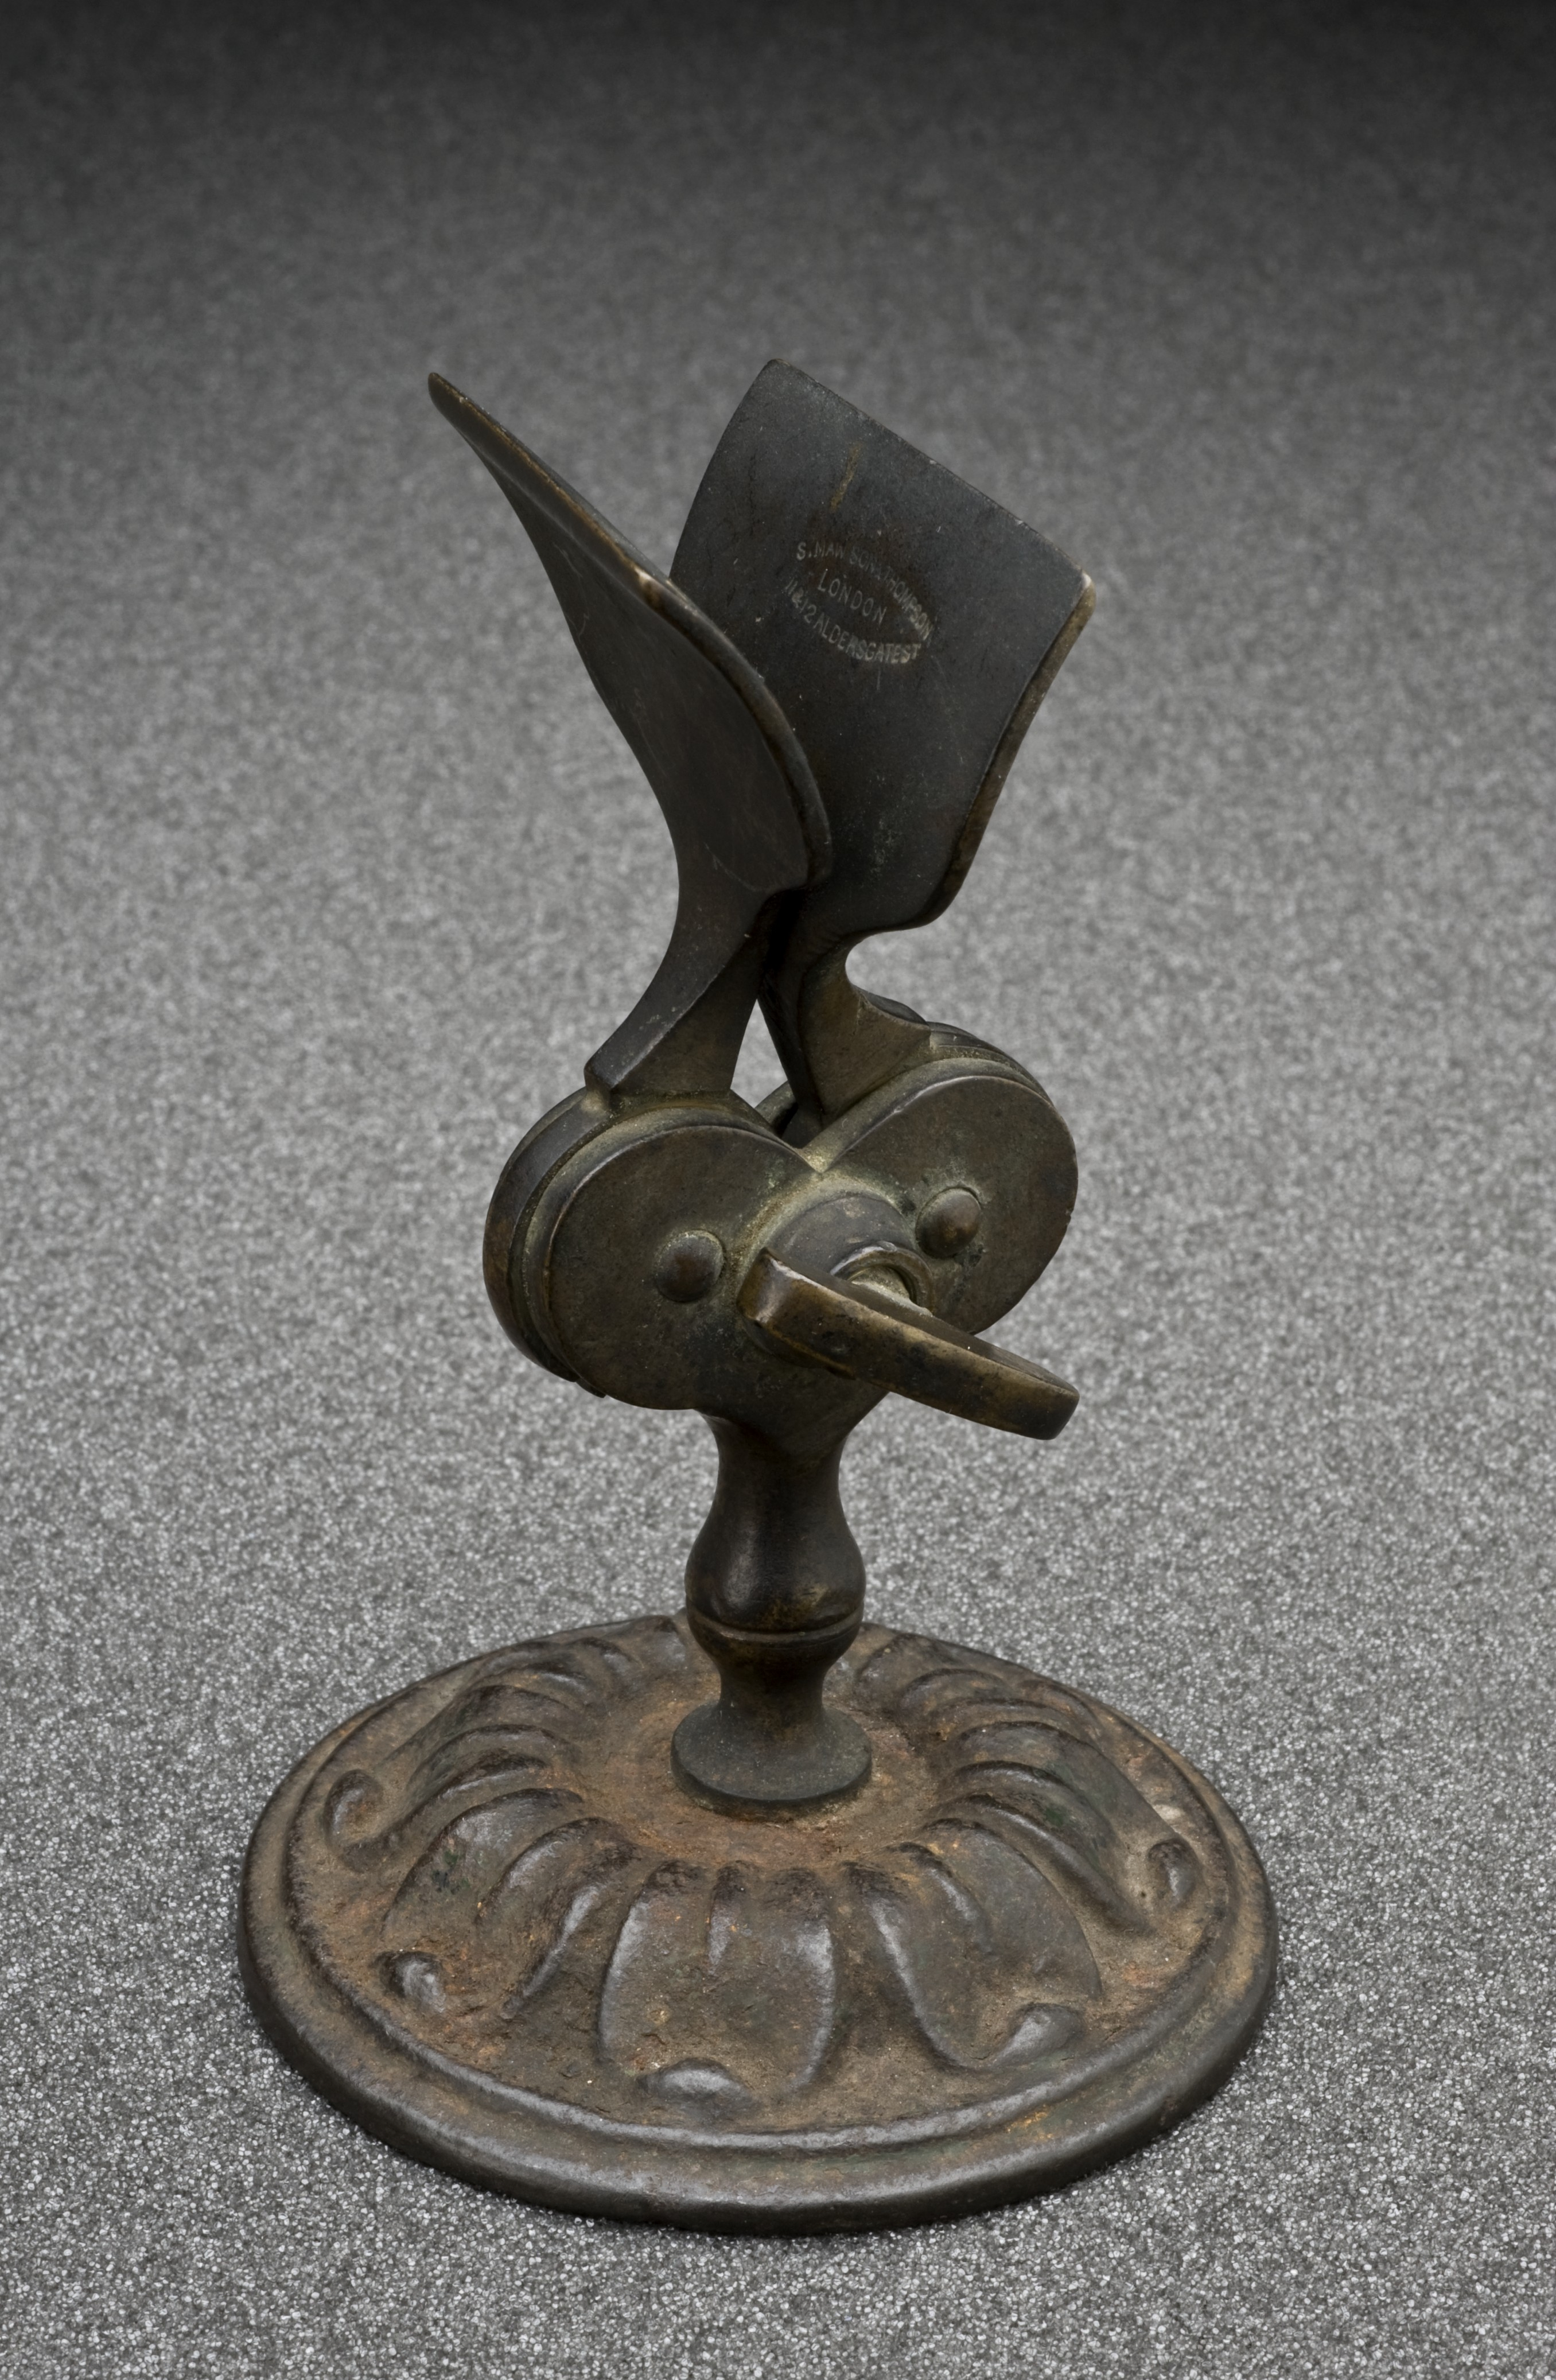
Brass sachet folder, 19th century. Graduated grey background. Wellcome Images
Specialty: pharma-process
Image credit: "Brass sachet folder, 19th century. Graduated grey background Wellcome L0058549", wikimedia:Pharmaceutical industry via Wikimedia Commons, licensed cc-by-4.0. Source: https://upload.wikimedia.org/wikipedia/commons/7/77/Brass_sachet_folder%2C_19th_century._Graduated_grey_background_Wellcome_L0058549.jpg